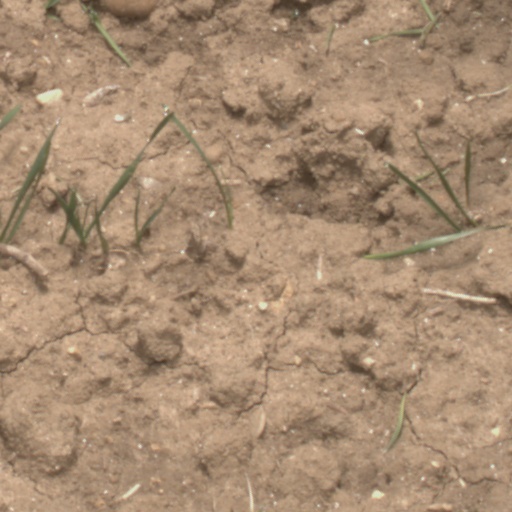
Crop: wheat